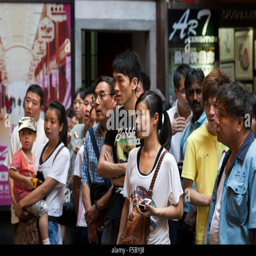
people seeing show in the ancient town .